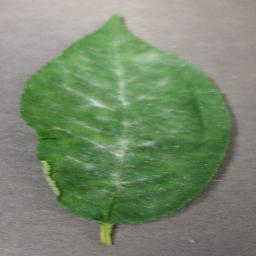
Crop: cherry
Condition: (including_sour)_powdery_mildew